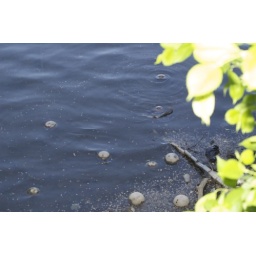
Discarded Balls in the river behind diversey bowl